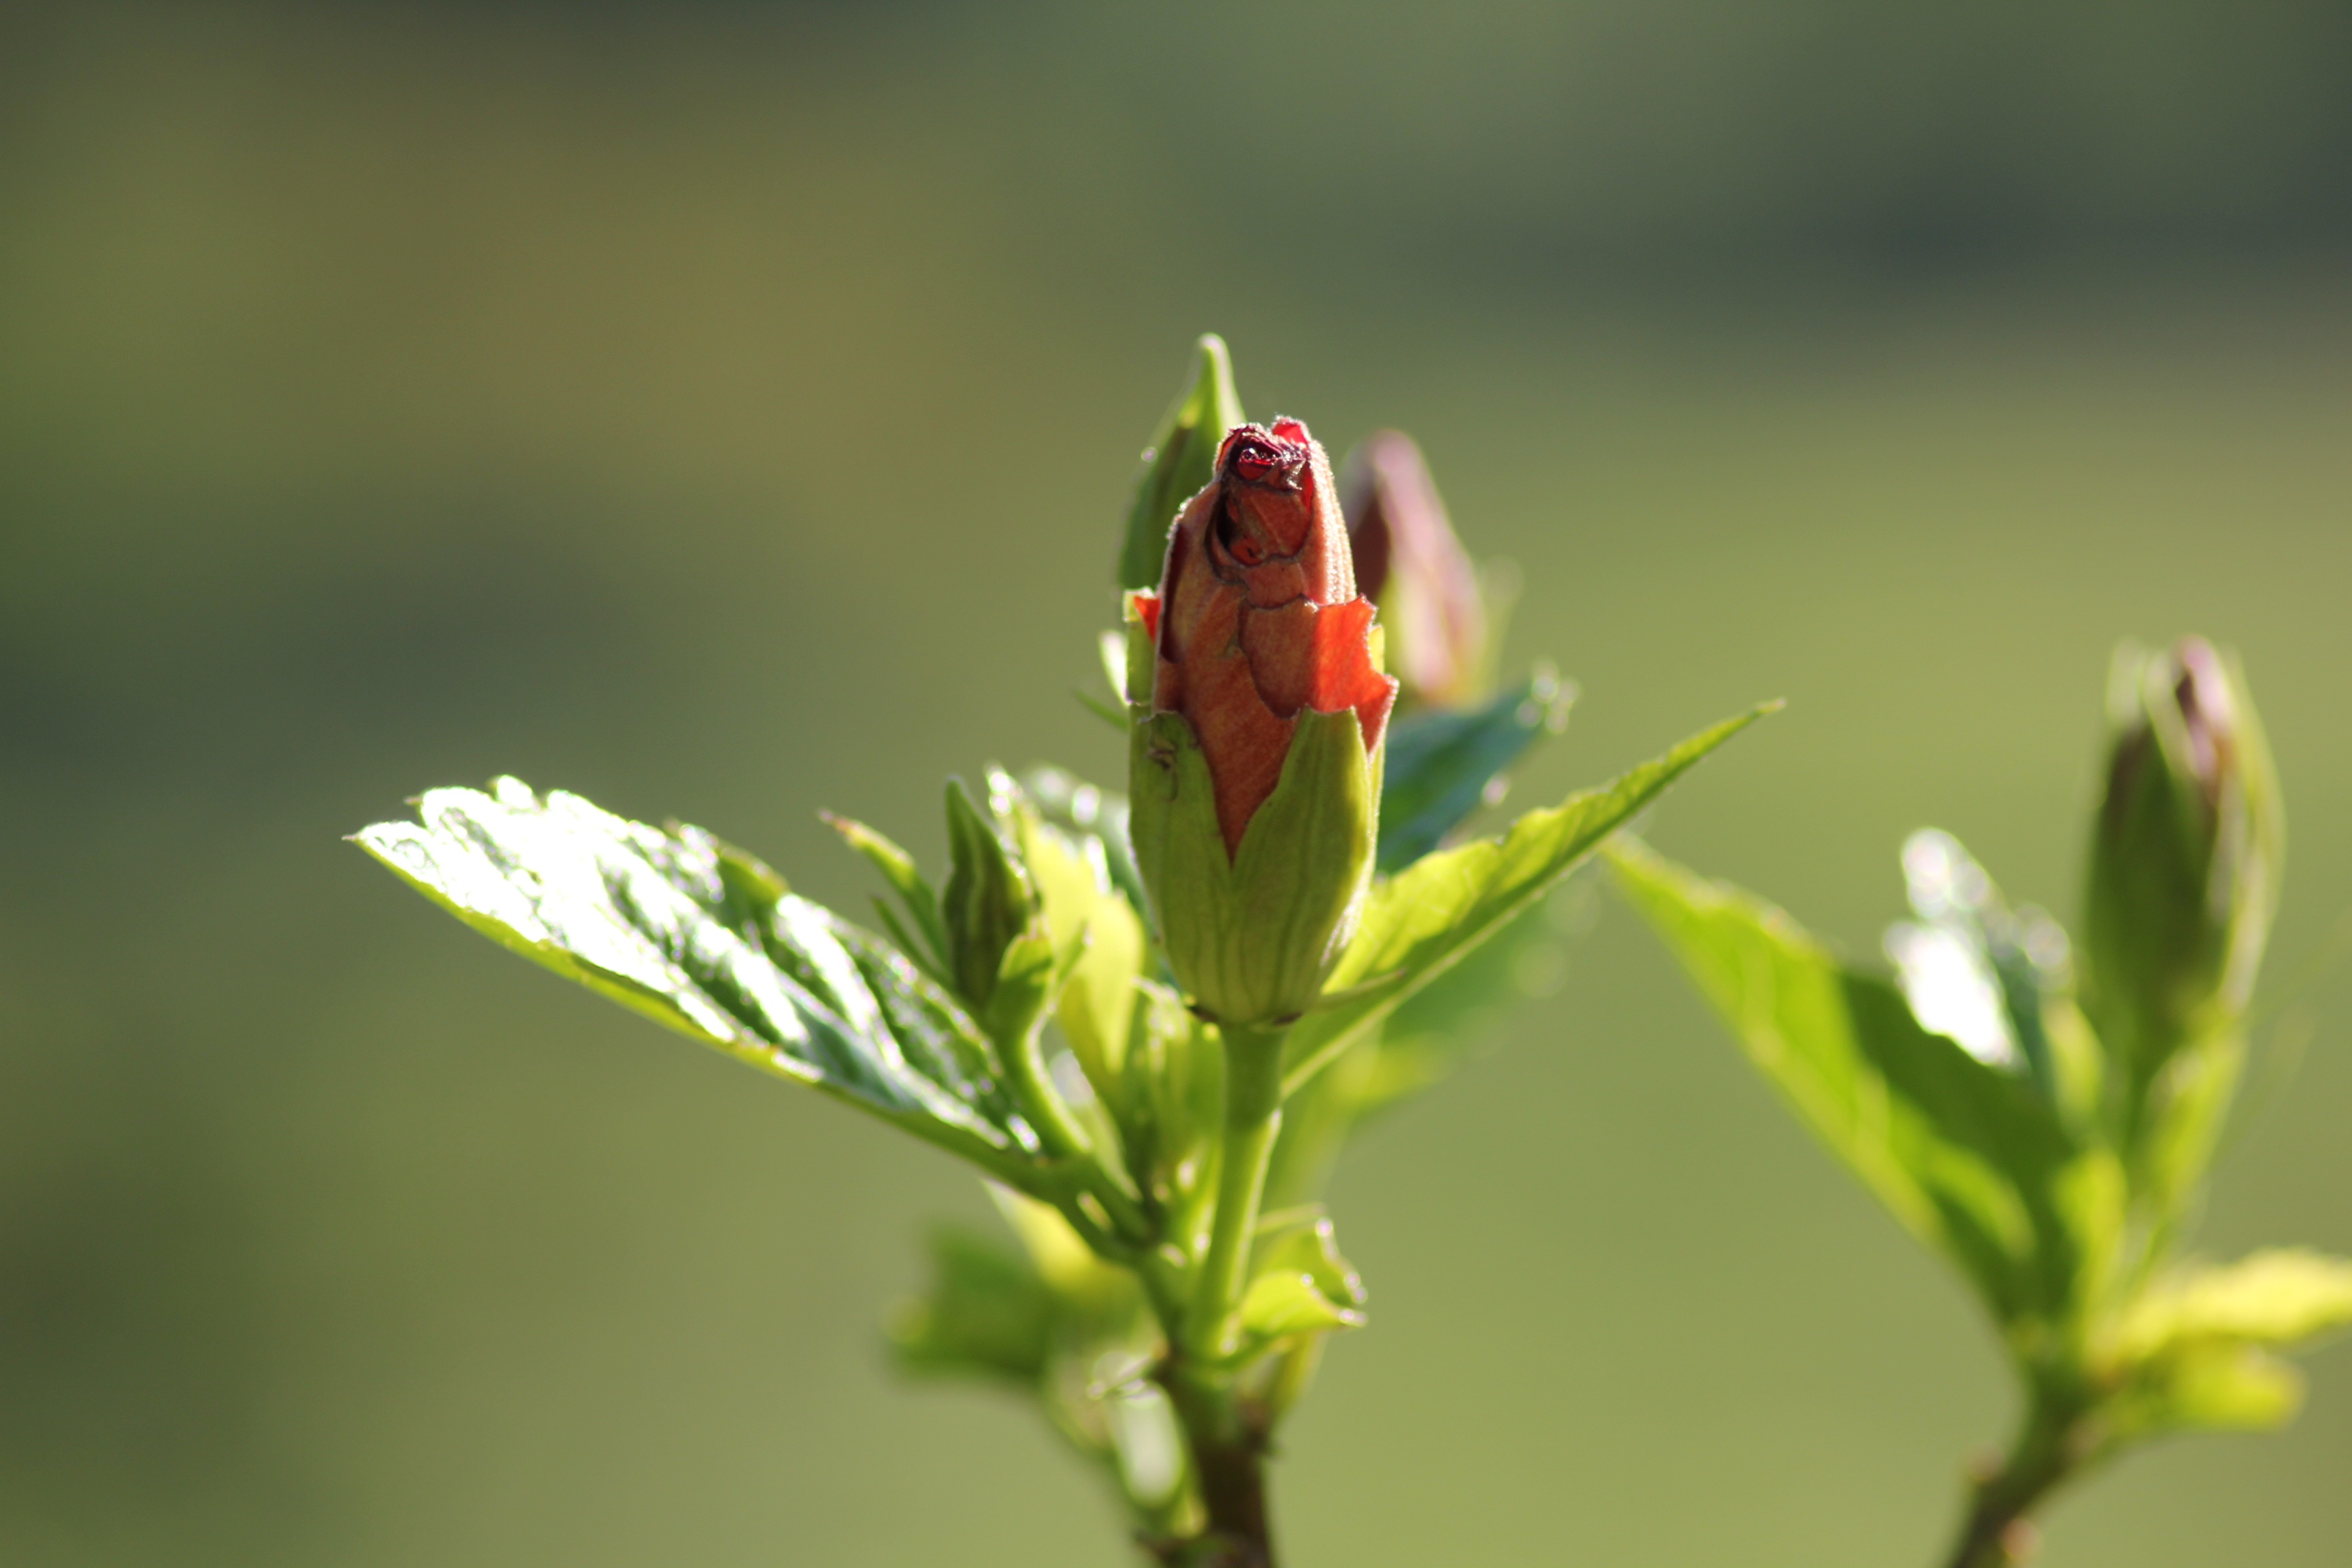
nature, branch, blossom, plant, photography, leaf, flower, petal, green, red, insect, botany, flora, fauna, plants, invertebrate, wildflower, flowers, close up, bud, nectar, macro photography, flowering plant, plant stem